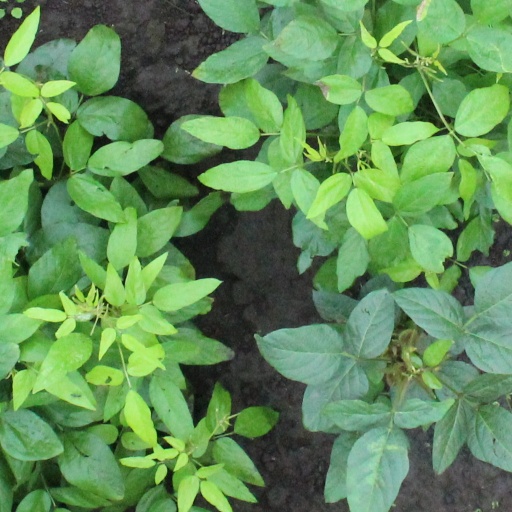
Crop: soybean